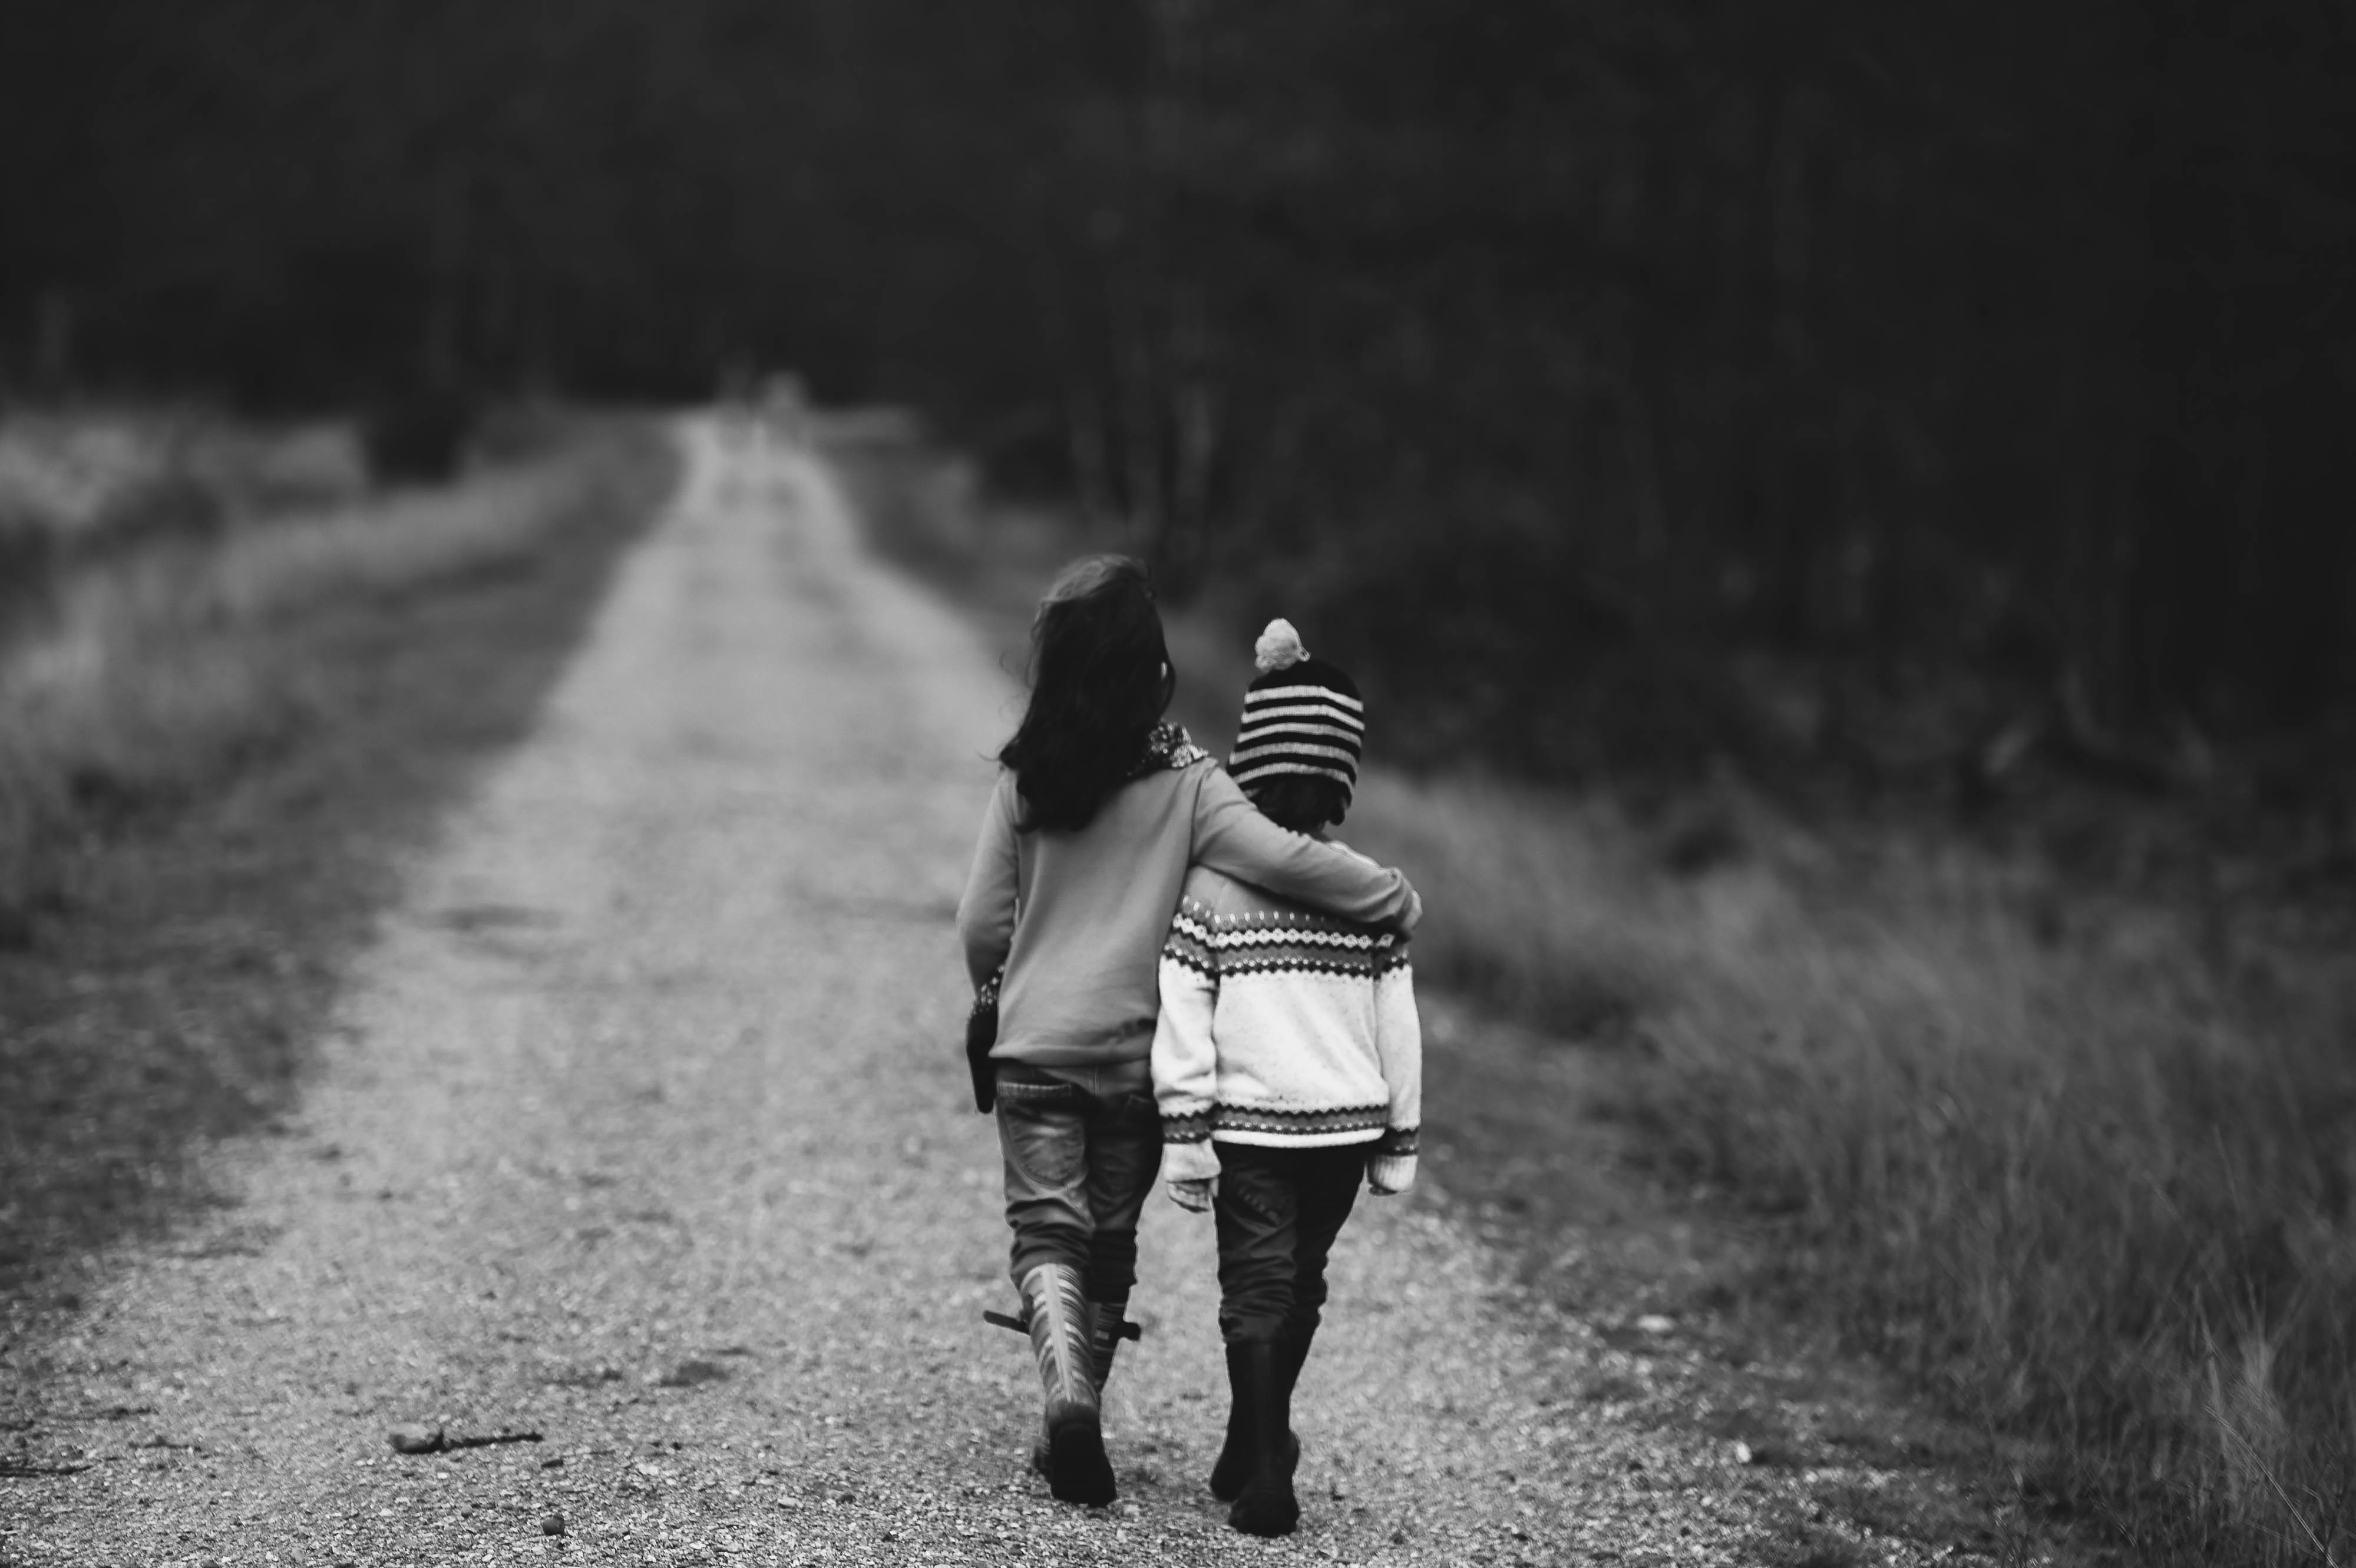
walking, black and white, people, white, photography, dirt road, child, black, monochrome, hug, kids, children, photograph, emotion, monochrome photography, portrait photography